Jötunn

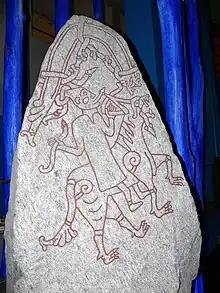
DR284 from the Hunnestad Monument, which has been interpreted as depicting the Hyrrokkin riding on a wolf with a snake as reins

A ' (also jotun; plural '; in the normalised scholarly spelling of Old Norse, ' ; or, in Old English, ', plural ') is a type of being in Germanic mythology. In Norse mythology, are often contrasted with gods (the Æsir and Vanir) and with other non-human figures, such as dwarfs and elves, although the groupings are not always mutually exclusive. The entities included in the category are referred to by several other terms, including ', ' (or ) and ' if male and ' or ' if female. The typically dwell across boundaries from the gods and humans in lands such as .